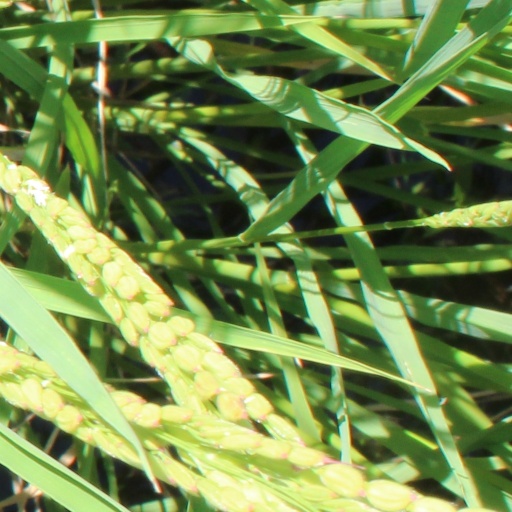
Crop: rice